Lorenzo Mattotti

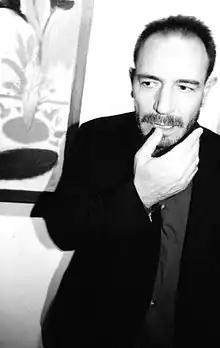
Mattotti in the 1990s

Born in Brescia, he studied architecture when he was young, but did not finish the course. Instead he became a comics artist. After a few traditional comic stories he decided he wanted to tell different kinds of stories and portray these in a different style.